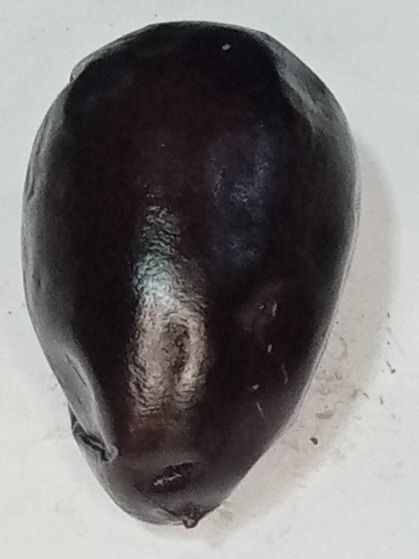
Variety: kupro
Size: large
Grade: grade-1